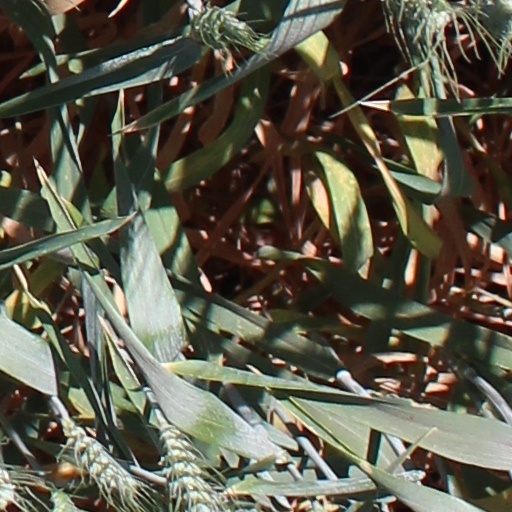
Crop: wheat